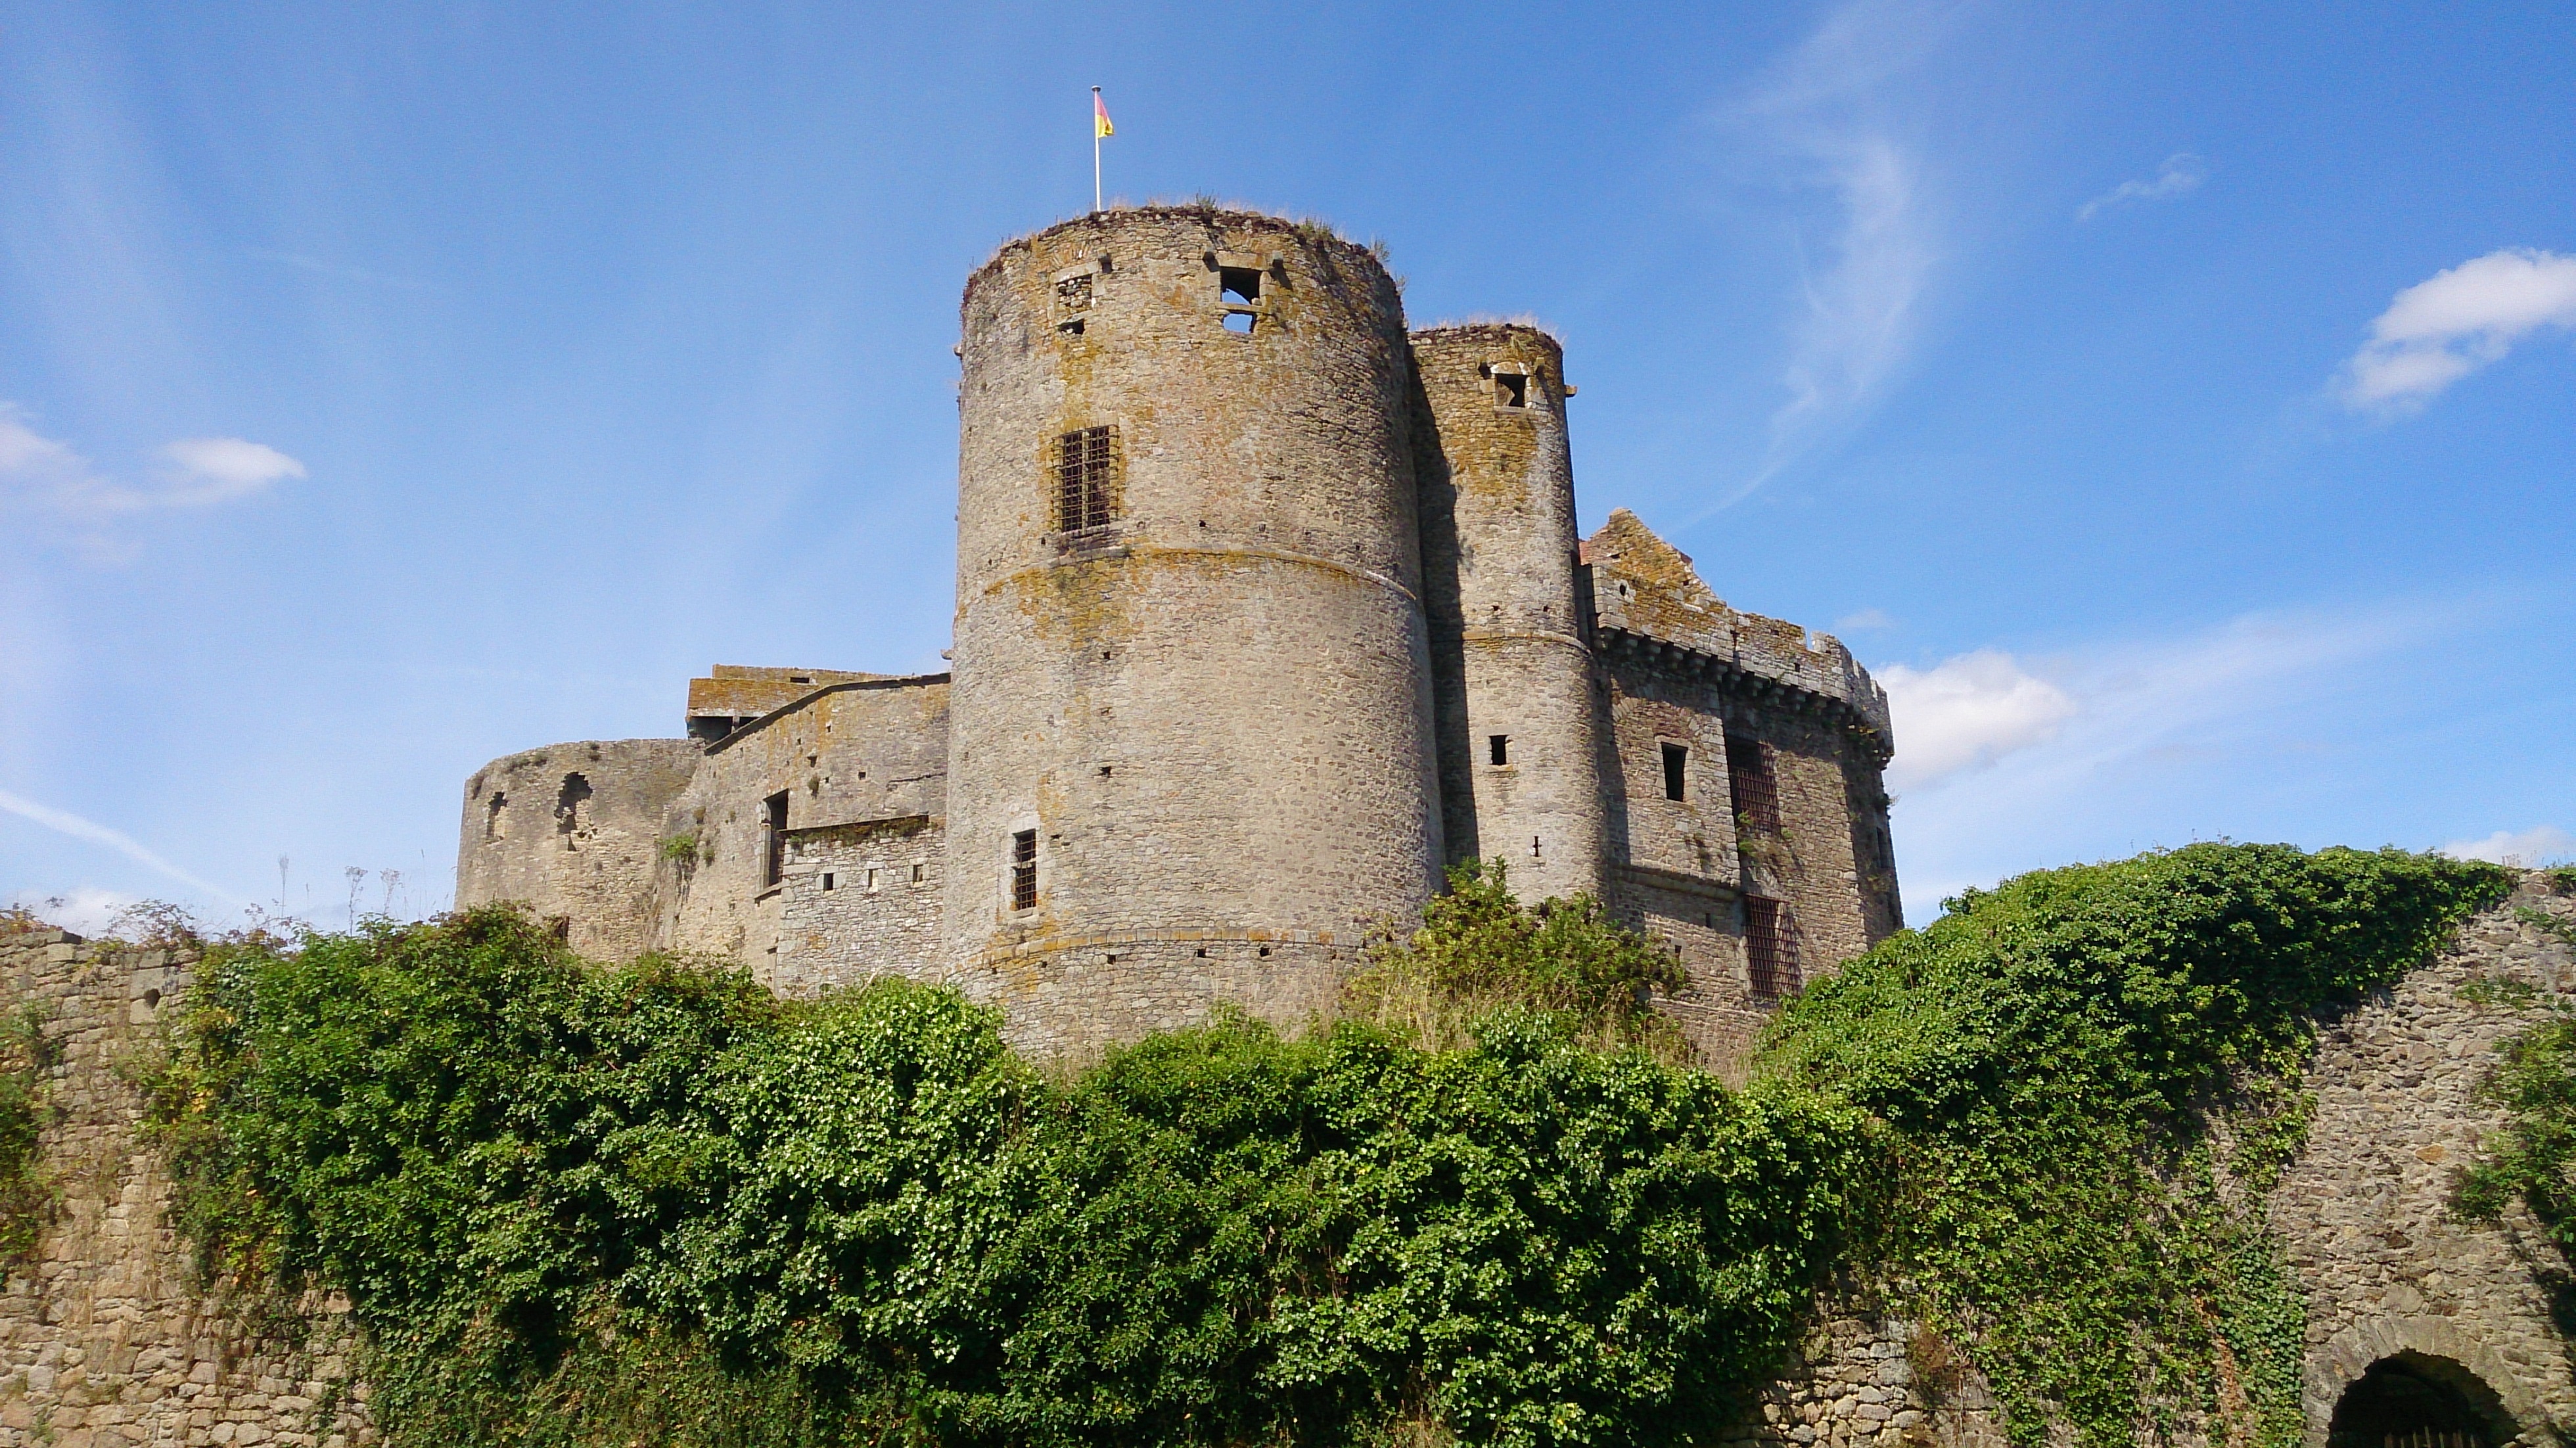
nature, building, chateau, monument, france, tower, castle, fortification, rampart, ruins, monastery, middle ages, moat, region, rural area, historic site, ancient history, spanish missions in california